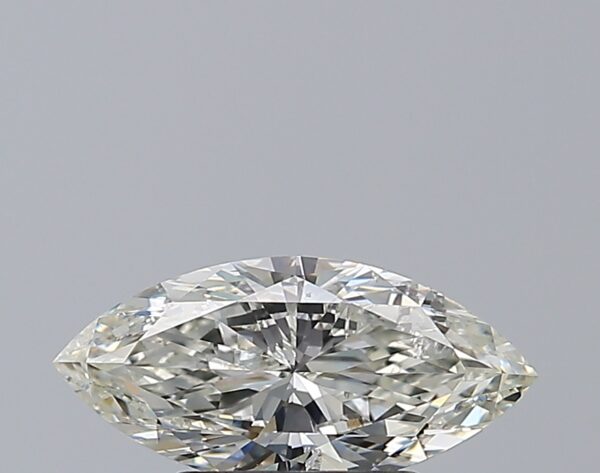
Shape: marquise
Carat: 1
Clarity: SI2
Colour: I
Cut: EX
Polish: EX
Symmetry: VG
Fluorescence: N
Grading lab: HRD
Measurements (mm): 10.74 x 5.07 x 2.98